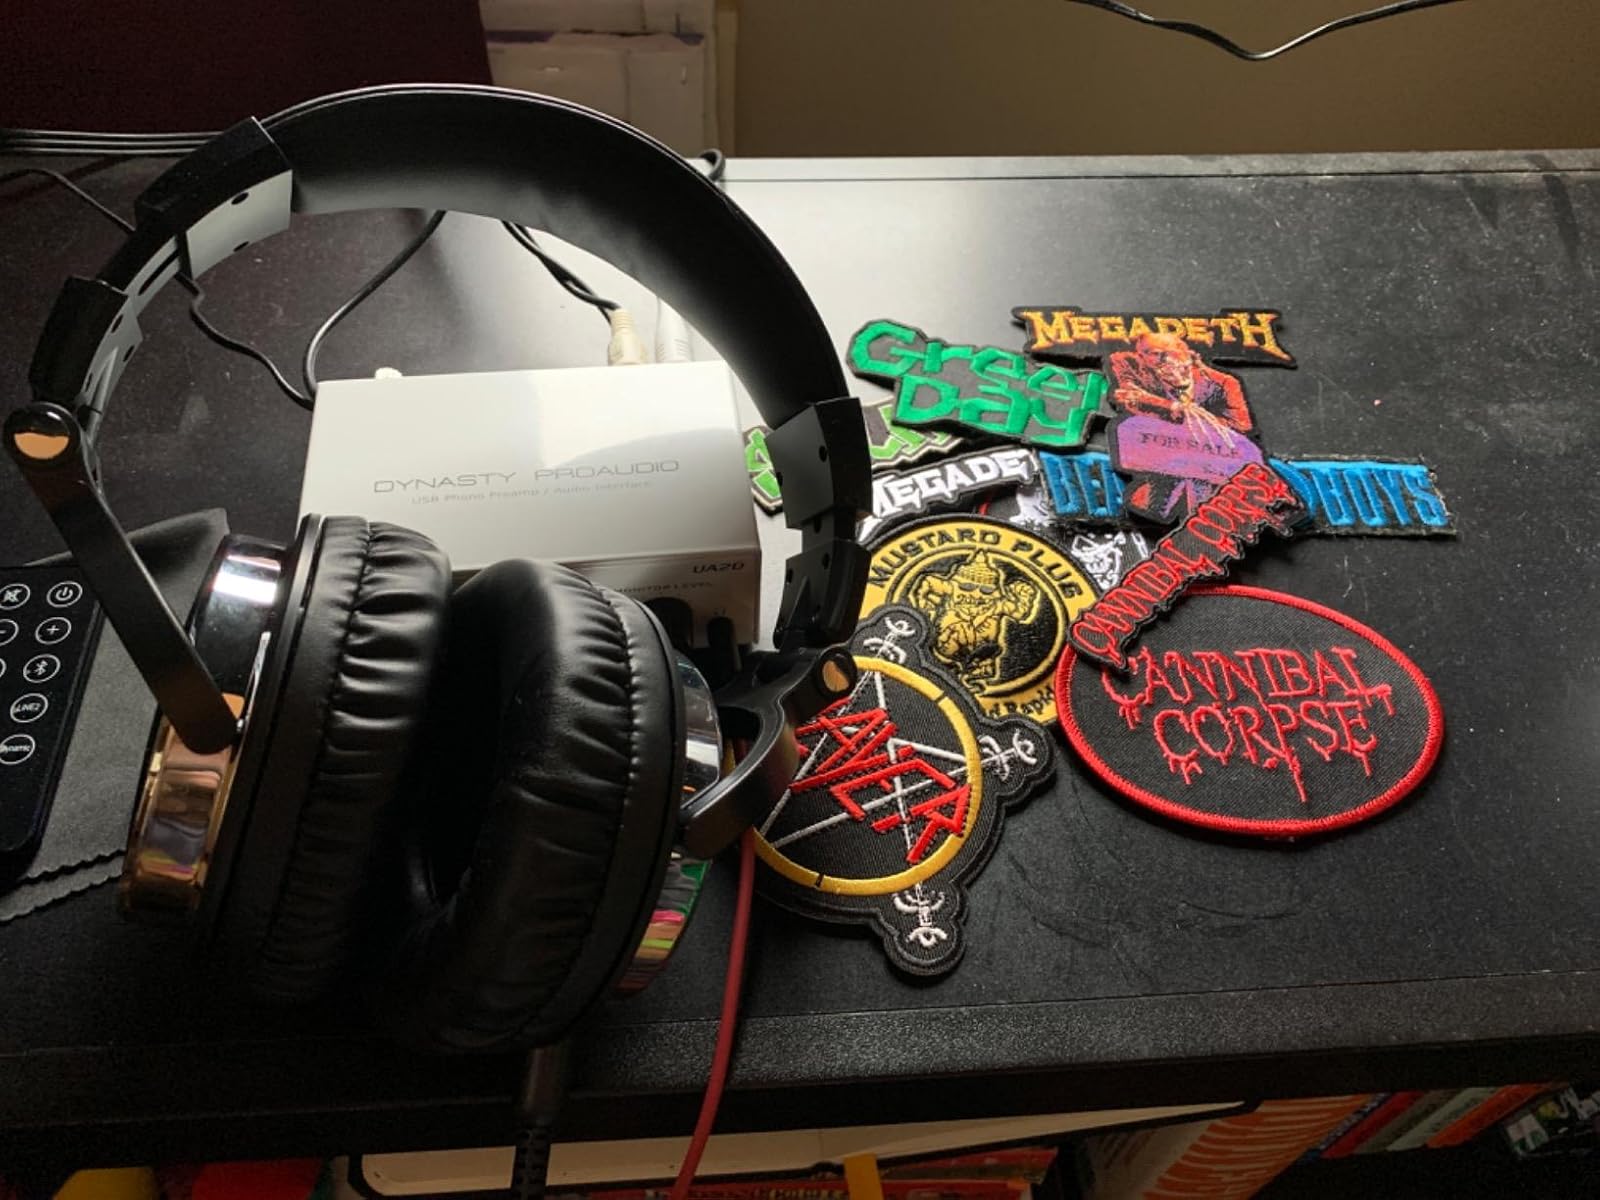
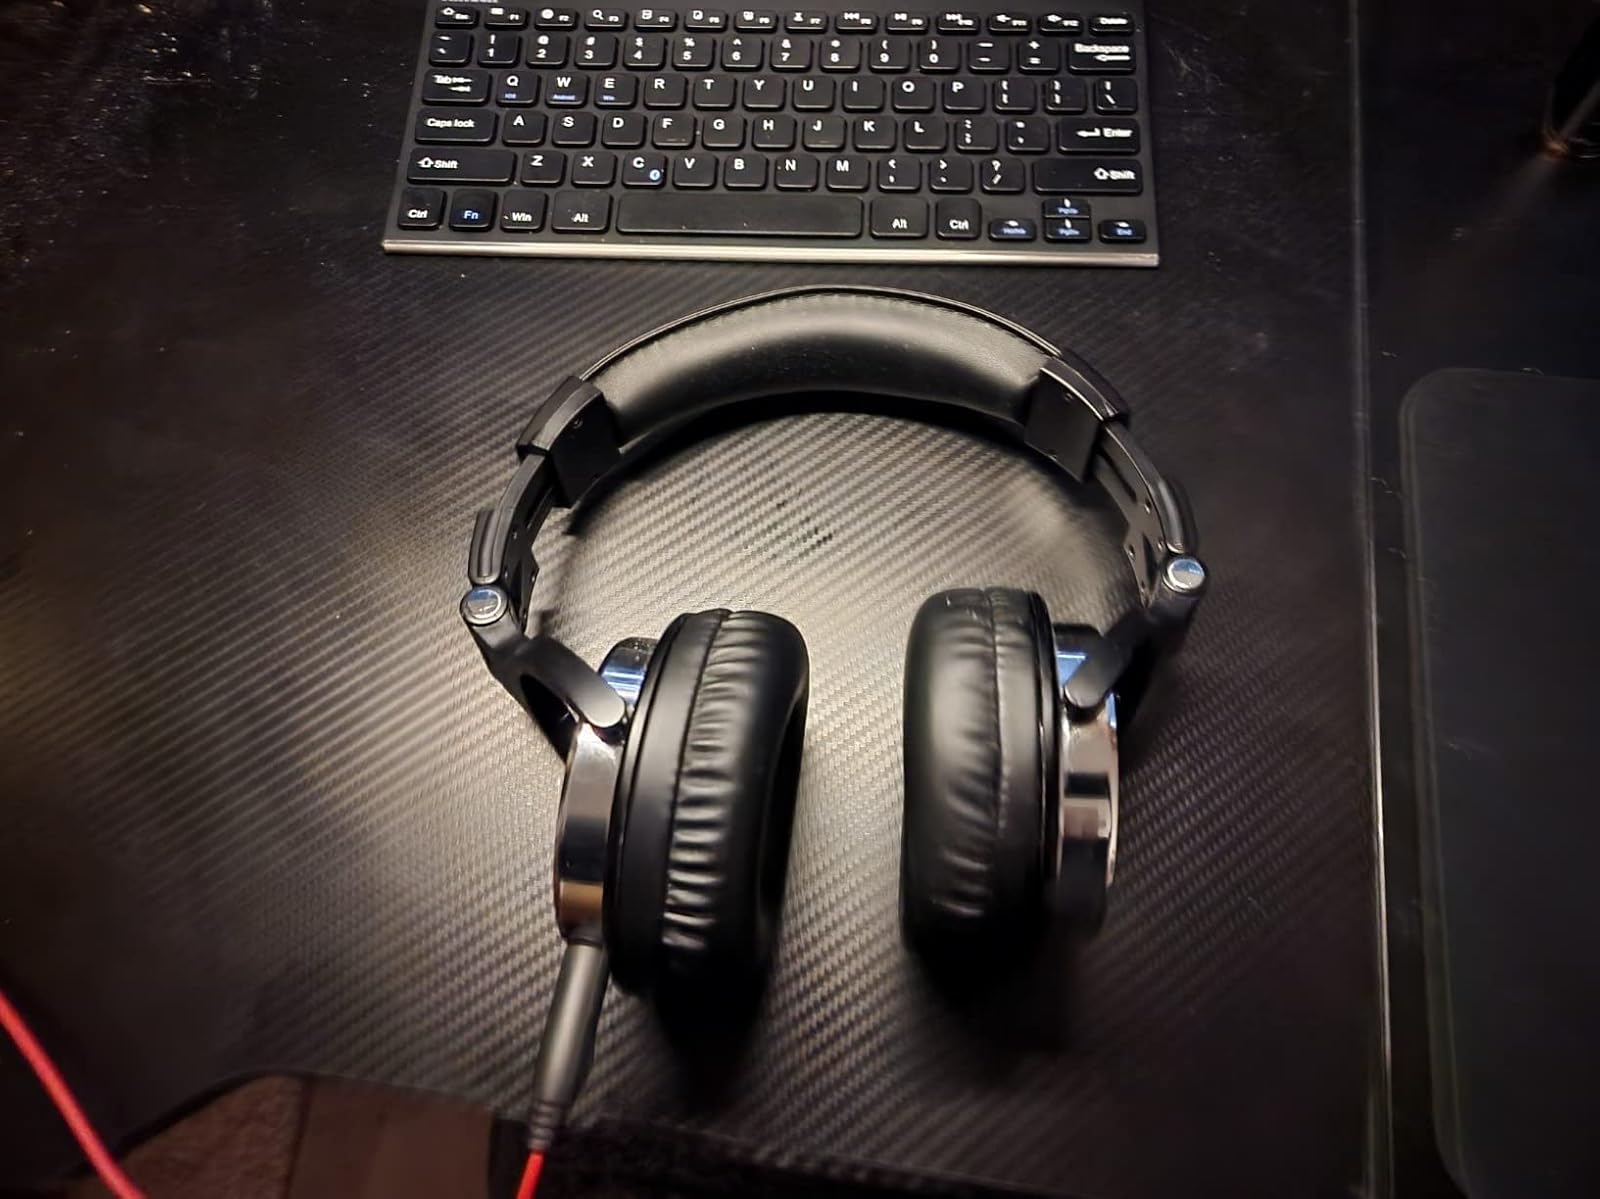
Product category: headphones
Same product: yes